Scary Movie 4

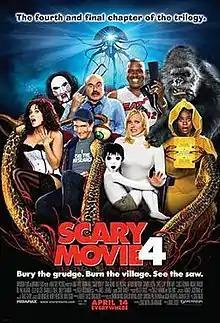
Theatrical release poster

Scary Movie 4 is a 2006 American parody film directed by David Zucker, written by Jim Abrahams, Craig Mazin, and Pat Proft, and produced by Mazin and Robert K. Weiss. It is the sequel to "Scary Movie 3" and the fourth installment in the "Scary Movie" film series, as well as the first film in the franchise to be released by The Weinstein Company (TWC) following the purchase of Dimension Films from Miramax Films (who did still co-produce the film). The film stars Anna Faris, Regina Hall, Craig Bierko, Bill Pullman, Anthony Anderson, Carmen Electra, Chris Elliott, Kevin Hart, Cloris Leachman, Michael Madsen, Dr. Phil McGraw, Leslie Nielsen, Shaquille O'Neal and Molly Shannon.